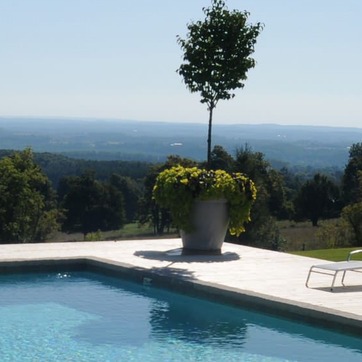
Material: foliage